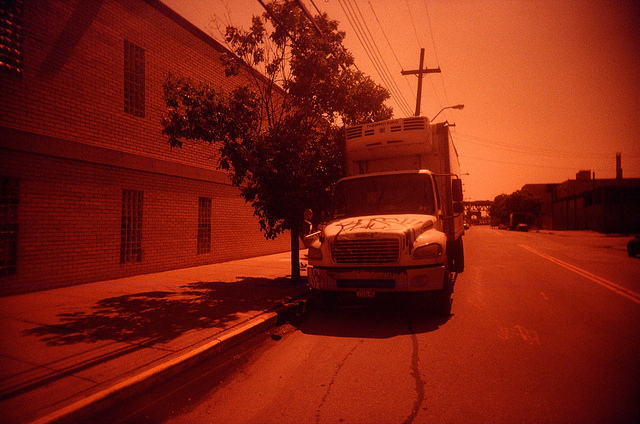
A white delivery truck parked on the side of a road.

A truck parked in a street with graffiti writing on its hood.

A truck is on the street with a red background.

Photo of a bus parked at a curb near a building in a reddish light.

A truck parked on the side of a street.